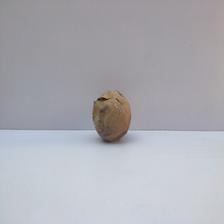
Size: Spoiled